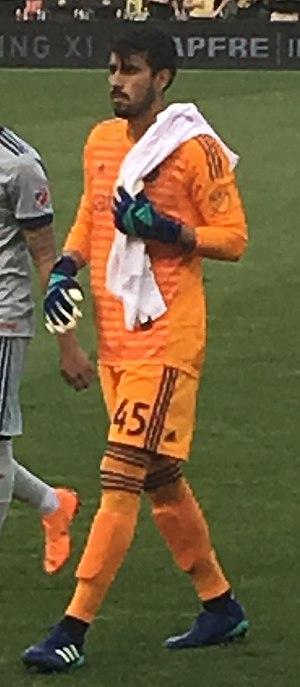
Ricardo Sánchez Alcaraz, né le 5 avril 1994 à Mission Hills en Californie, est un footballeur mexicain qui joue au poste de gardien de but au Sporting Kansas City en MLS.